Josh Wood (hairdresser)

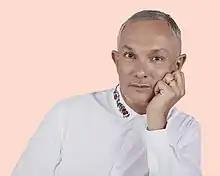

Josh Wood is a British hair colourist. He is best known for his work with colour, his hair salons and his celebrity clientele. Wood is co-founder of home hair colour brand, Josh Wood Colour and Global Colour Creative Director for Redken. Wood is a regular guest host on ITV's This Morning.